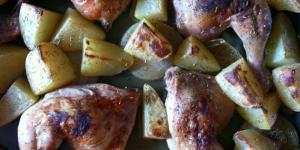
pollo al limon al horno con patatas